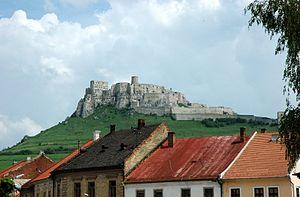
La ligne 187 des chemins de fer slovaque relie Spišské Vlachy à Spišské Podhradie.